Siege of Carlisle (December 1745)

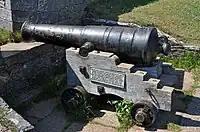
An 18 pounder cannon, similar to those used by William Belford to fire on the castle

Taking even a rundown fort was not easy, a fact acknowledged by Cumberland, who wanted to prosecute the civic officials who surrendered the town to the Jacobites in November, despite their complete lack of siege equipment. The Duke of Richmond, grandson of Charles II and one of Cumberland's officers, wrote to Newcastle on 24 December predicting the capture of Carlisle would take some time. Towneley reinforced the defences and his men fired 'upon every body who has shown himself;' while this did little damage, it demonstrated an assault would face determined resistance.